Chinnan Chirusugal

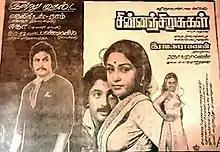
Poster

Chinnan Chirusugal is a 1982 Indian Tamil-language drama film written and directed by Rama Narayanan. The film stars Mohan and Sulakshana, with S. S. Chandran, Loose Mohan, Vennira Aadai Moorthy, Prabhu and V. K. Ramasamy in supporting roles. It was released on 11 December 1982.